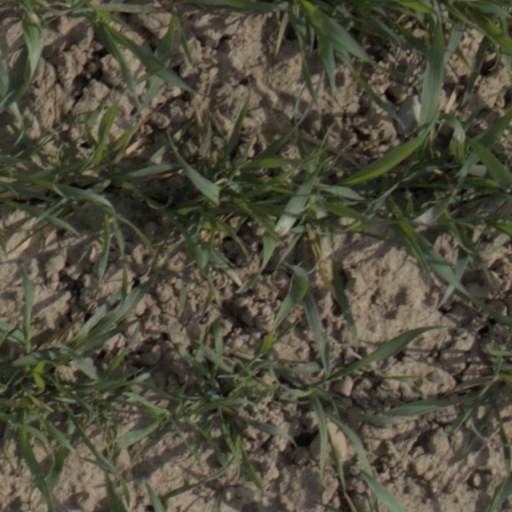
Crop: wheat